Jixian Wang

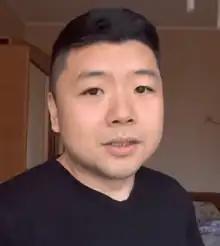
Wang in 2022

Jixian Wang (born 3 April 1985) is a Chinese programmer living in Ukraine who is known for video blogging his war experiences during the Russian invasion of Ukraine. Wang's account of events, intended for Sinophone audiences, differ from how they are portrayed by state media in China. His content has been targeted by censors. His WeChat was suspended following interviews with several media outlets in March 2022, and he was briefly cut off from his family in China. Wang was temporarily suspended from YouTube over reports of inciting violence because of his documentation of war footage.